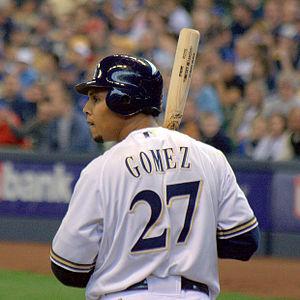
Carlos Argelis Gómez Peña est un voltigeur des Rangers du Texas de la Ligue majeure de baseball.